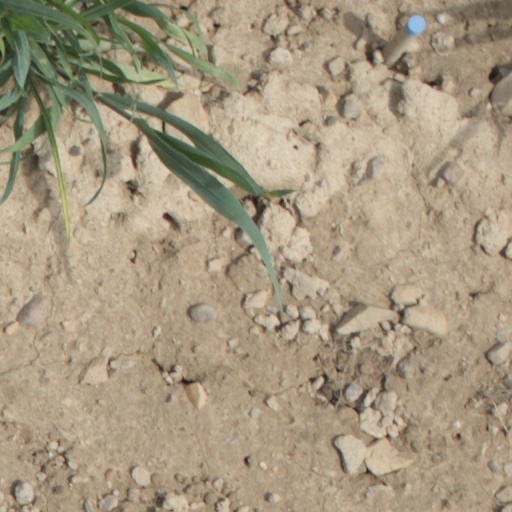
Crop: wheat